1954 Prayag Kumbh Mela stampede

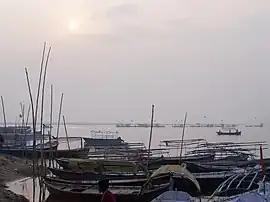
The Triveni Sangam, or the intersection of Yamuna River and Ganges River and the mythical Saraswati River, where devotees perform rituals, and the site of the great baths during the Kumbh Mela

The 1954 Kumbh Mela occasion was used by politicians to connect with the Indian populace as the first Kumbh Mela after Independence in 1947, with more than 5 million pilgrims in attendance for the 40-day festival, at Allahabad, (today known as Prayagraj); many leading politicians visited the city during the event.